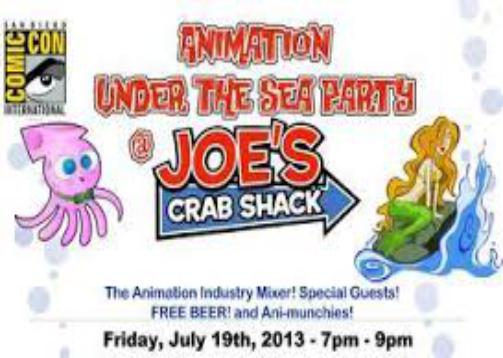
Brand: Joe's Crab Shack
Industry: Food